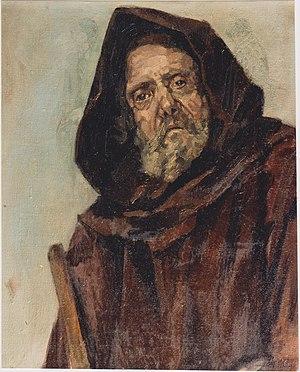
Le modèle Arpineau 1944 Paris ENSBA
Jean Ricardon, né le 21 septembre 1924 à Morez et mort le 2 avril 2018 à Besançon, est un peintre français figuratif.